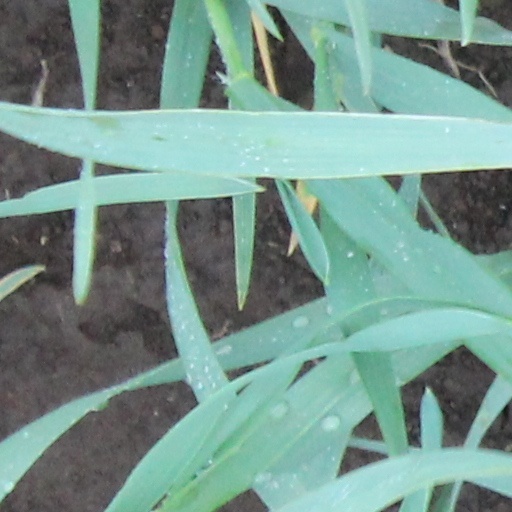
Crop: wheat